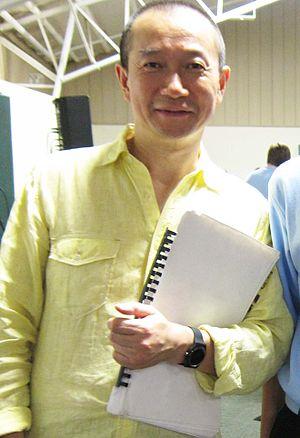
Tan Dun est un compositeur chinois et chef d'orchestre, né le 18 août 1957 à Changsha, capitale de la province du Hunan.